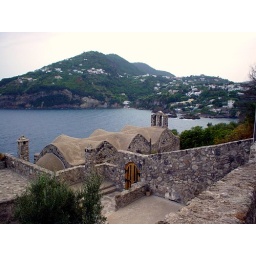
One of the 13 churches within the castle walls